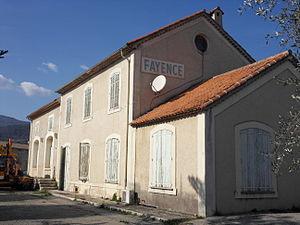
Fayence. Ancienne gare de la ligne ferroviaire du Central-Var
La ligne Central-Var est une ancienne ligne de chemin de fer à voie métrique française reliant Nice à Meyrargues par Grasse et Draguignan. C'était une des trois lignes du réseau « Sud-France », repris en 1925 par la société des Chemins de fer de Provence. Fermée au début de l’année 1950, elle subsiste dans la mémoire locale sous le surnom de Train des Pignes, et de nombreux vestiges tout au long de son tracé sont toujours visibles.
Fayence est une commune française située dans le département du Var, en région Provence-Alpes-Côte d'Azur.